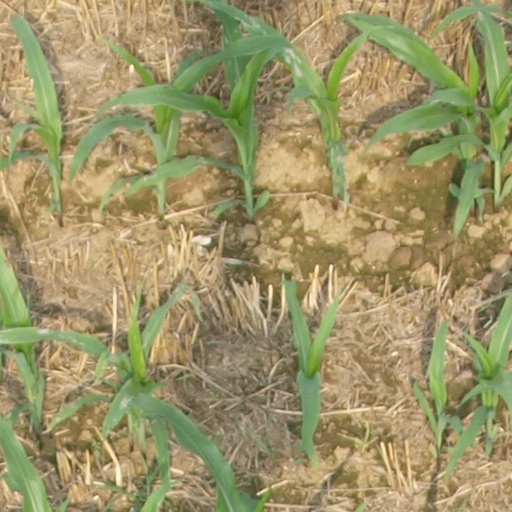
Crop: maize; corn